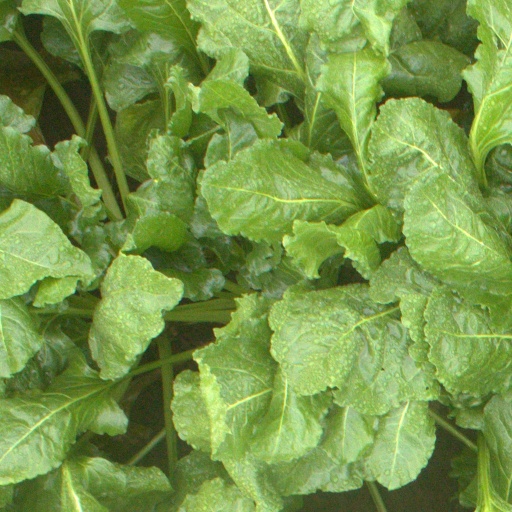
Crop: sugar beet